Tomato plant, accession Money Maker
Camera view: tilt-top (135 deg); turntable rotation: 330 degrees
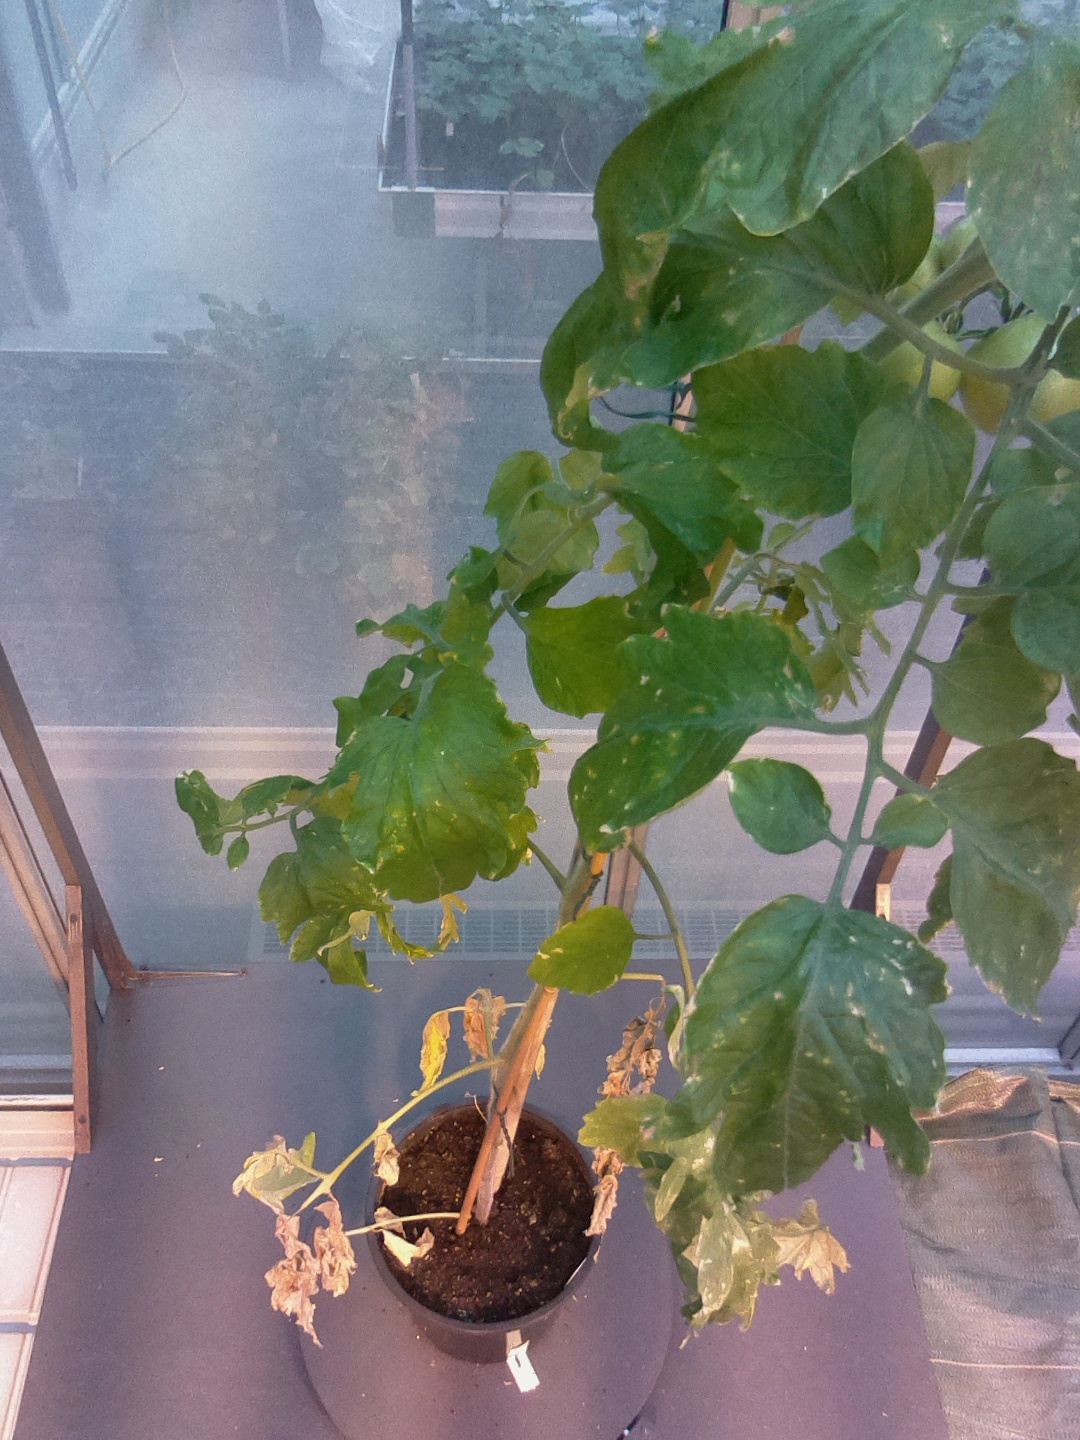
BBCH growth stage 77: 70%-80% of final fruit size